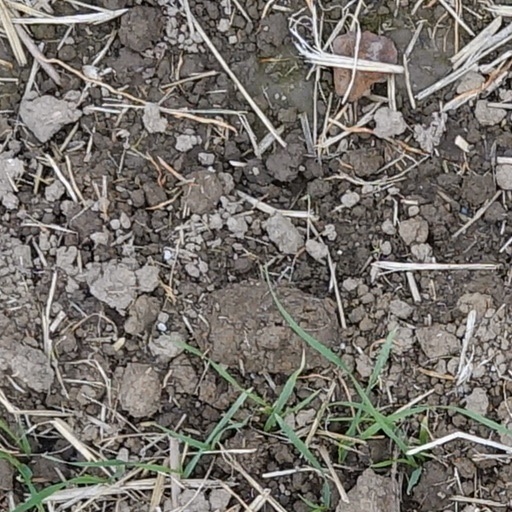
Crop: wheat